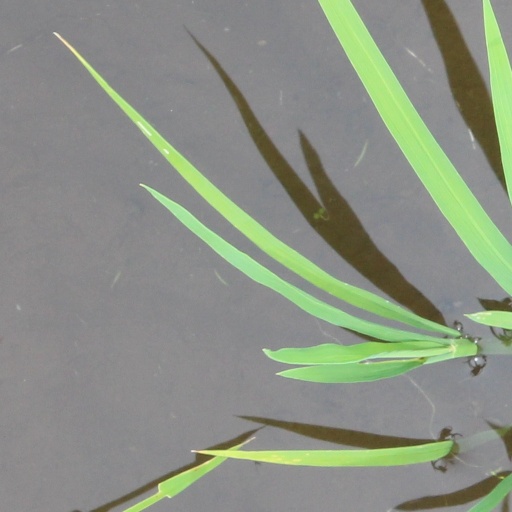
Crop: rice